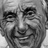
Emotion: happy